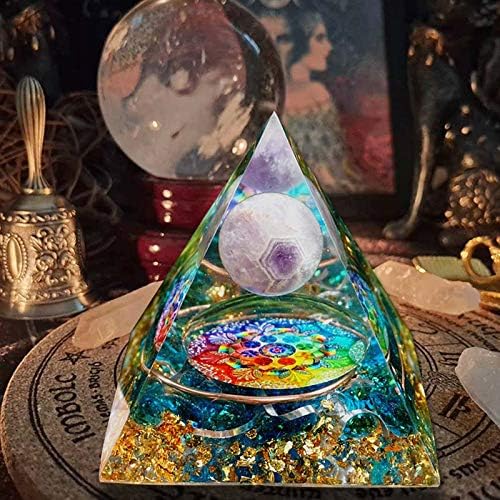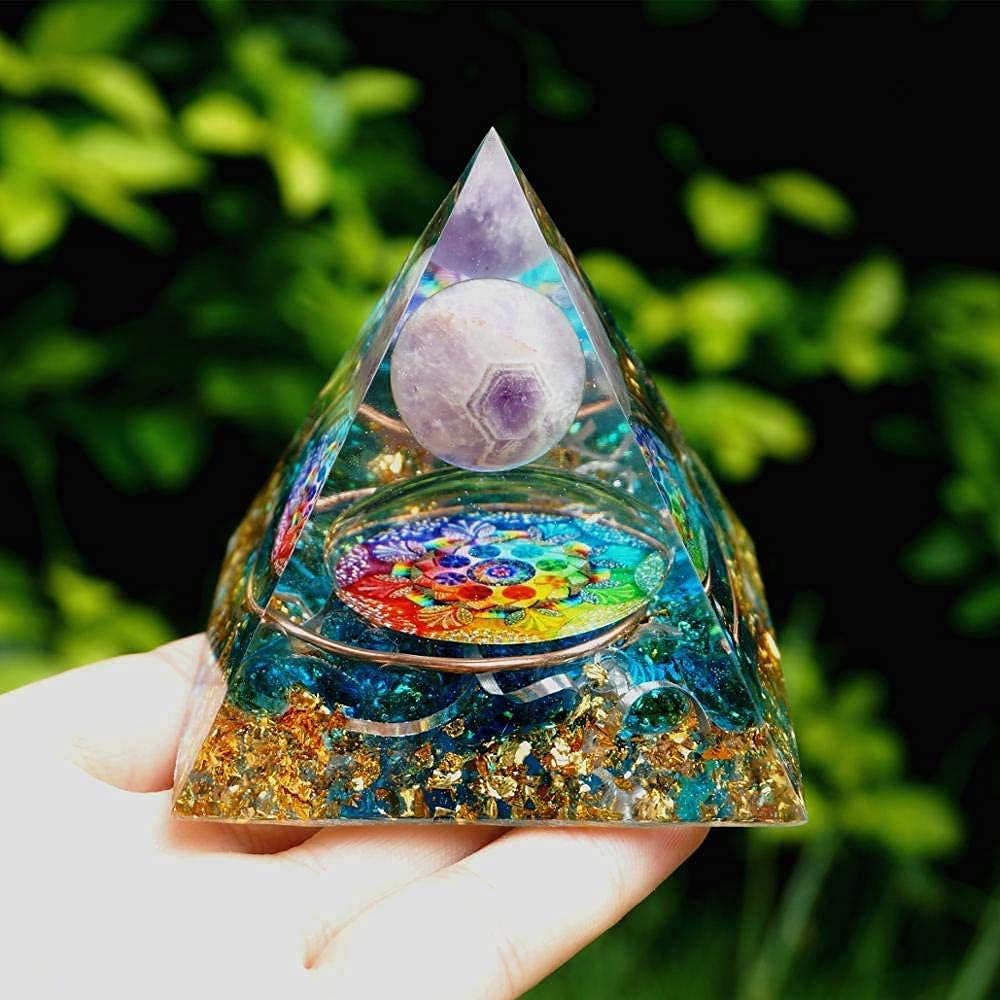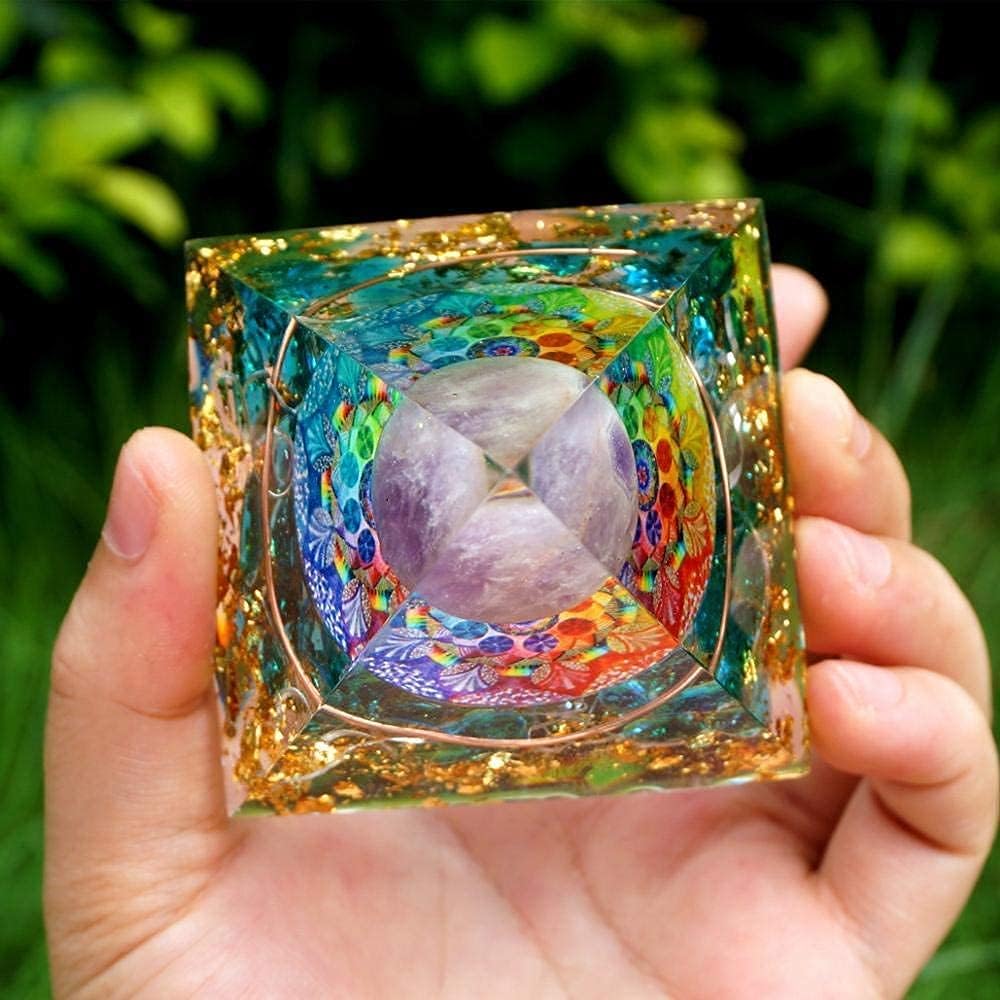
Aura Quartz Healing Crystals Pyramid Metatron Chakra Crystals Amethyst Crystal Sphere Orgonite Pyramid,Copper Blue Quartz Inside,Charge Your Crystals(2.36Inches,3.67 Ounces)
Category: Amazon Home
Description:1. Crystal Pyramids can be used to draw off negative energies and blockages from the chakras, replenishing energy.2. Orgone Pyramids are powerful spiritual tools that transform Universal Life Form Energy into a very powerful positive energy that will good for each area of your energies physically, mentally, emotionally and spiritually.Feature：1. Made of high-quality crystal, metal, and resin.2. The pyramid decoration surface is beautiful and smooth.3. There is a feeling that it can absorb negative energy and transform them into positive force. Stimulate physical and mental energy.4. Beautiful home decoration pieces for office, study or living room. It is very suitable for your home and garden.5. The best gift for those who love inspiration or birthday gifts, Valentine's Day gifts, student gifts, Christmas gifts.Specification:Material：Peridot,Tiger eye,Copper,Gold pieces,resin,loveBase Size: 2.36 inchesWeight:3.67 ouncesPerfect for Chakra work, Reiki healing, crystal grids, home office decor, gifts.Packing list:1 x Orgone Pyramid
Features: ★Charge/cleanse your crystals:New crystals get placed on a windowsill for 24 hours to charge in a full moon and sun cycle. I follow that with my quick Breath + Intention ritual: hold your crystal in your non-writing hand, and imagine a golden light filling your lungs.Moonlight is supercharging and safe for all crystals, so regularly lay your crystals overnight in a place where moonlight will touch them, to keep them glowingly happy. | ★Unique function: EMF protection pyramids can protect you from 5g mobile phones, Bluetooth, laptops, smart bracelets, Wi-Fi, computers, routers, network towers,m alcohol intoxication and other magnetic electronic devices. | ★Healing crystals :Crystals and stones help balance the body’s natural frequency.A helpful piece for a spa, yoga studio, float center, office or home environment.Amethyst pyramids balance heart chakra to boost the confidence,spread positive energy, harmonious relationship all over. | ★Improve sleep:Since modern life is under great pressure,most people have sleep problems and emotional stress. Orgone kit can be placed in the bedroom, which can improve some sleep problems to a certain extent, reduce emotional stress and maintain a stable mood. | ★Every stones and crystals has something to discover inside!Clear that negative energy out and attract something new with a powerful crystal. Get the low down on their symbolic, spiritual, and meta-physical meanings.That’s interesting!